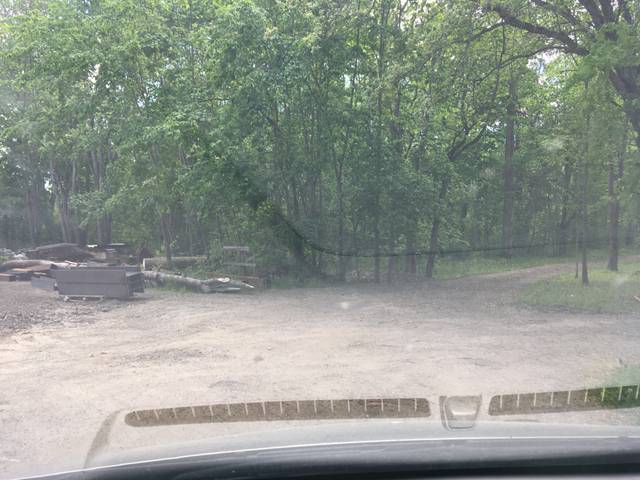
Region: Estonia
Coordinates: 59.371, 25.143